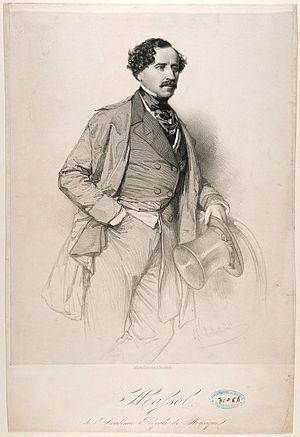
Eugène Massol, né le 23 août 1802 à Lodève et mort le 30 octobre 1887 à Paris 17ᵉ, est un ténor puis baryton français, qui fut aussi directeur de théâtre.
Le Juif errant est un opéra en cinq actes et huit tableaux de Fromental Halévy, sur un livret d'Eugène Scribe et Jules-Henri Vernoy de Saint-Georges créé à l'Académie nationale de musique le 23 avril 1852. Appartenant au genre du grand opéra, l’œuvre fut montée avec un luxe extraordinaire, le déploiement des effets scéniques culminant dans le tableau final représentant le Jugement dernier. L'ouvrage se caractérise également par l'introduction dans l'orchestre des saxtubas. Bien que bénéficiant de critiques assez favorables à la création, le succès initial ne s'est pas maintenu et l'opéra a complètement disparu du répertoire.